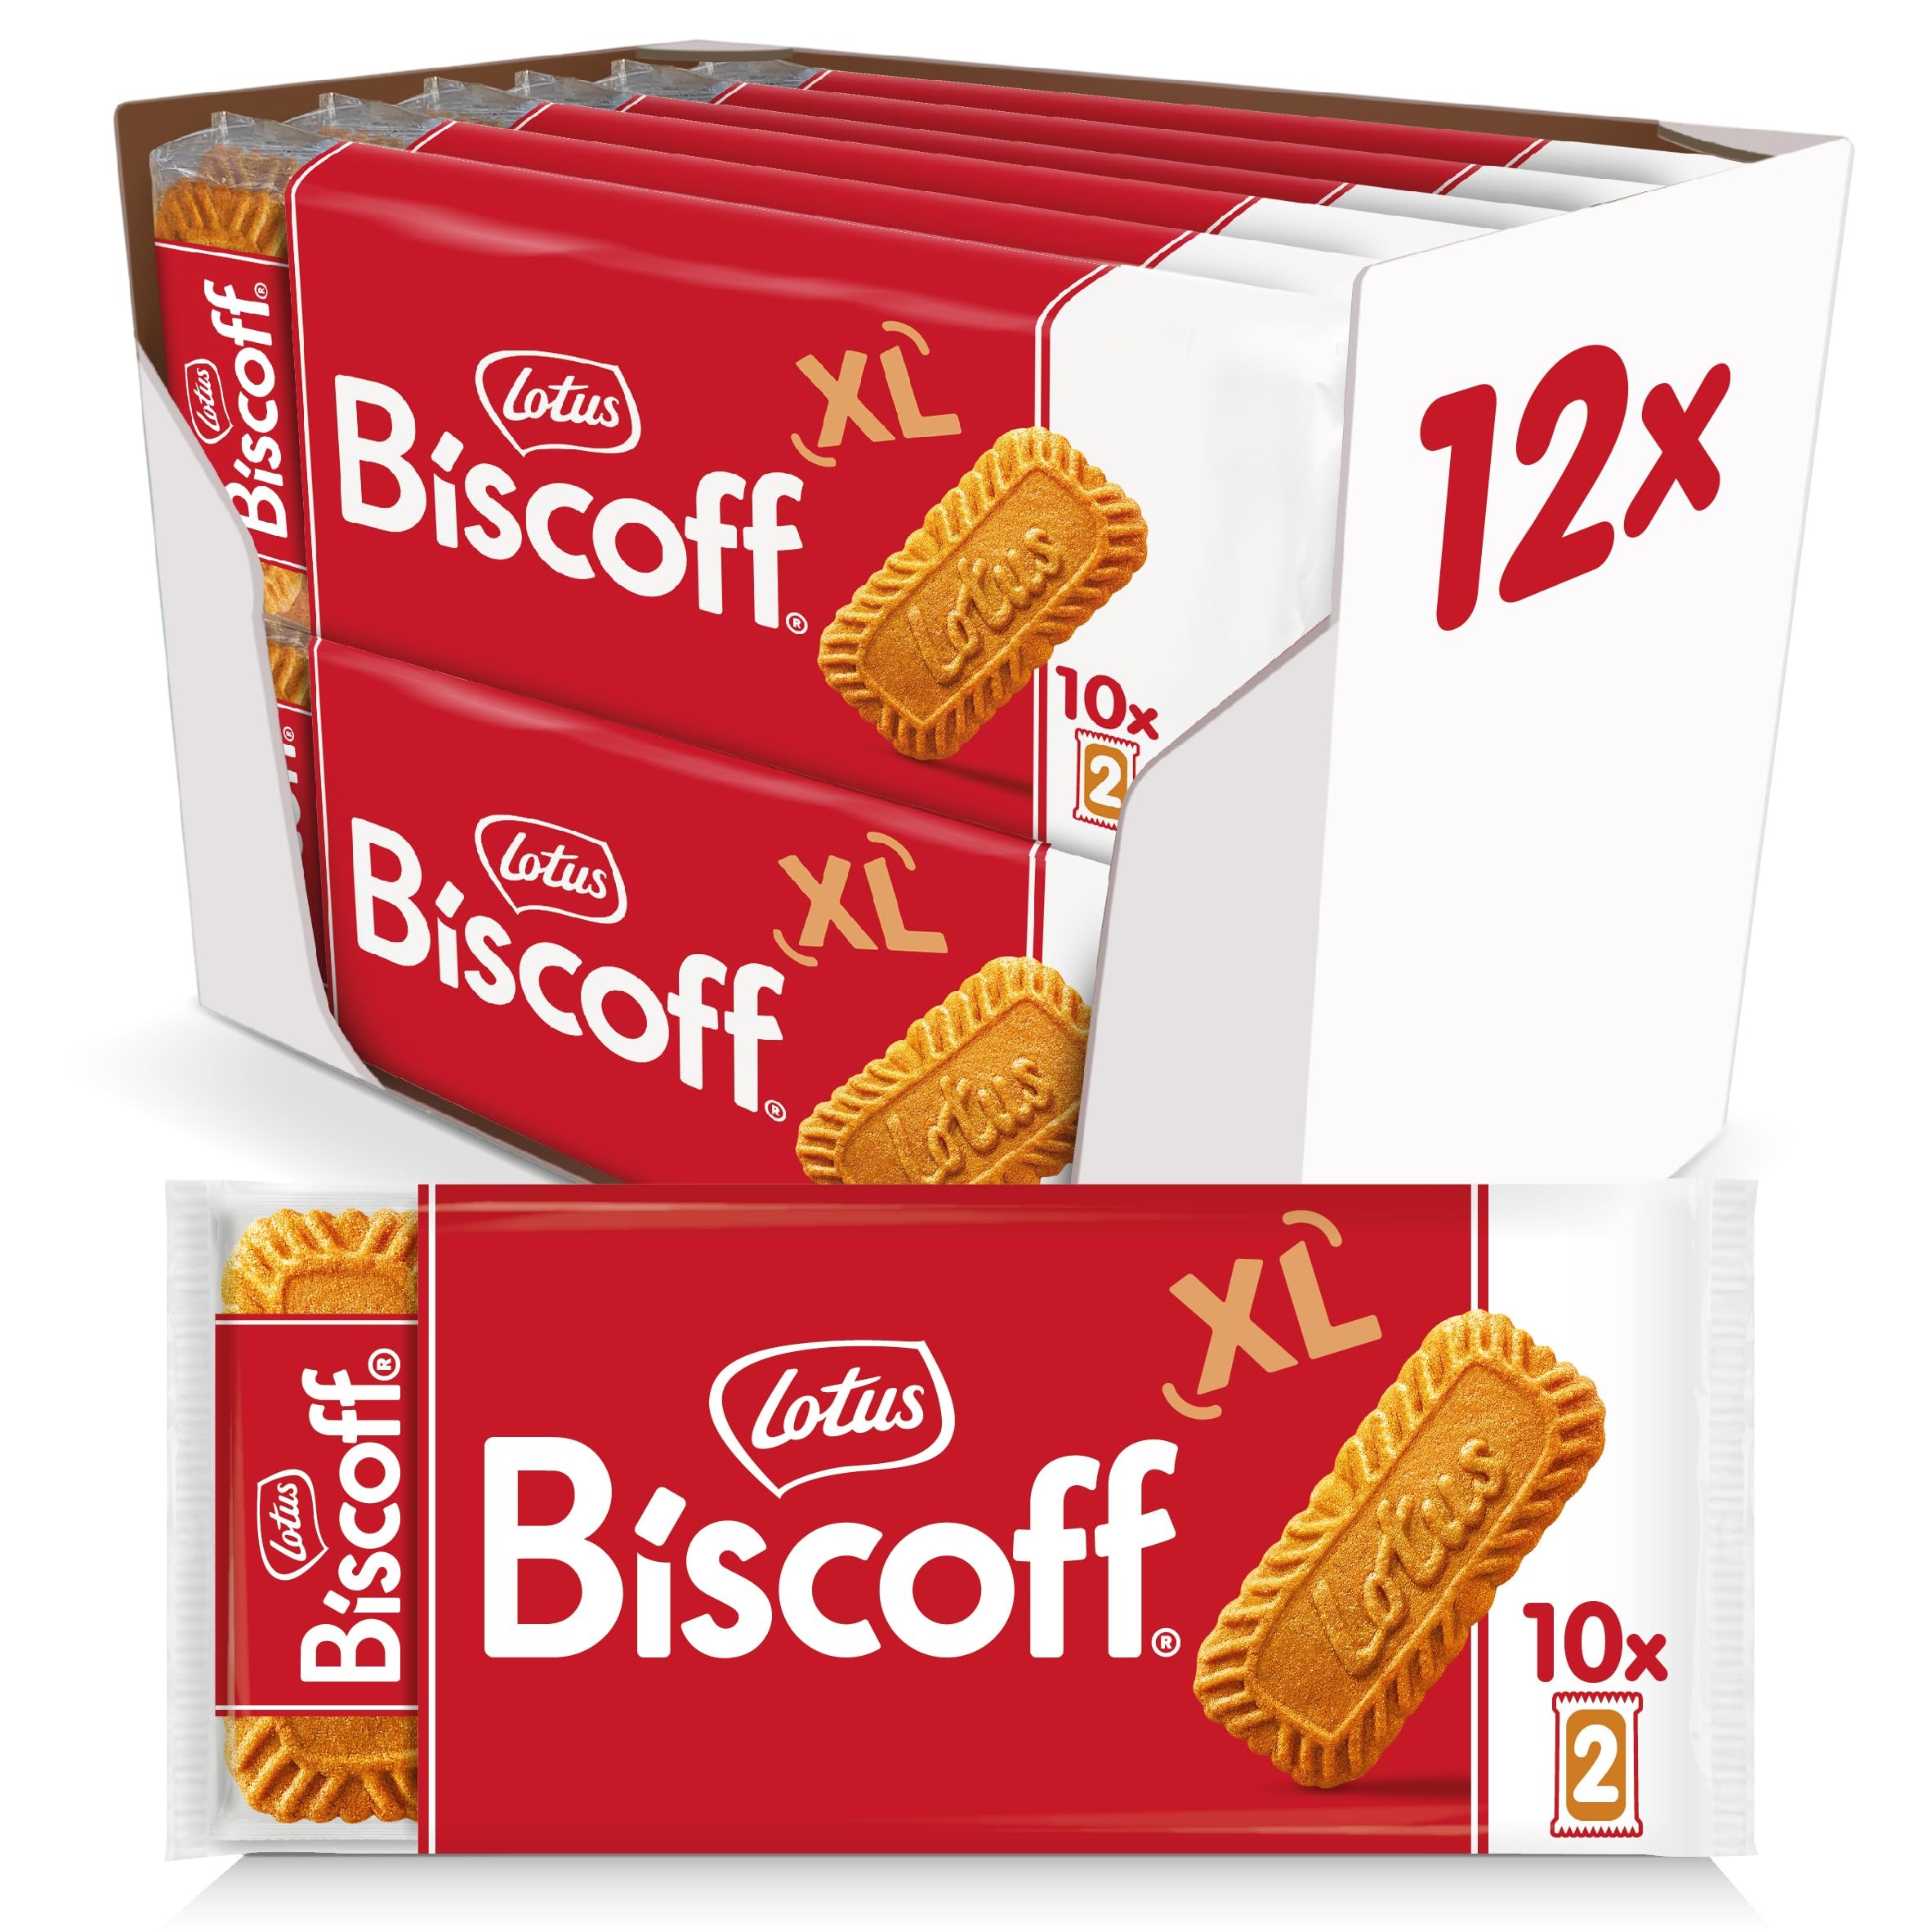
Item Name: Lotus Biscoff Cookies, Caramelized Biscuit Cookies, 240 Cookies (12 Sleeves of 10 XL Size Two-Packs) Vegan, 8.8 Ounce (Pack of 12)
Bullet Point 1: Contains 12 – 8.8 Ounce Packages (10 2-packs per Package or 240 total cookies)
Bullet Point 2: Non-GMO Ingredients. Made in a nut free facility. No artificial colors or preservatives
Bullet Point 3: Delectably crunchy, with a caramelized flavor, the cookies commonly known as Speculoos
Bullet Point 4: Europe's favorite cookie with coffee
Bullet Point 5: Perfect snack, also great for on-the-go treats
Value: 105.6
Unit: Ounce

Price: 3.79